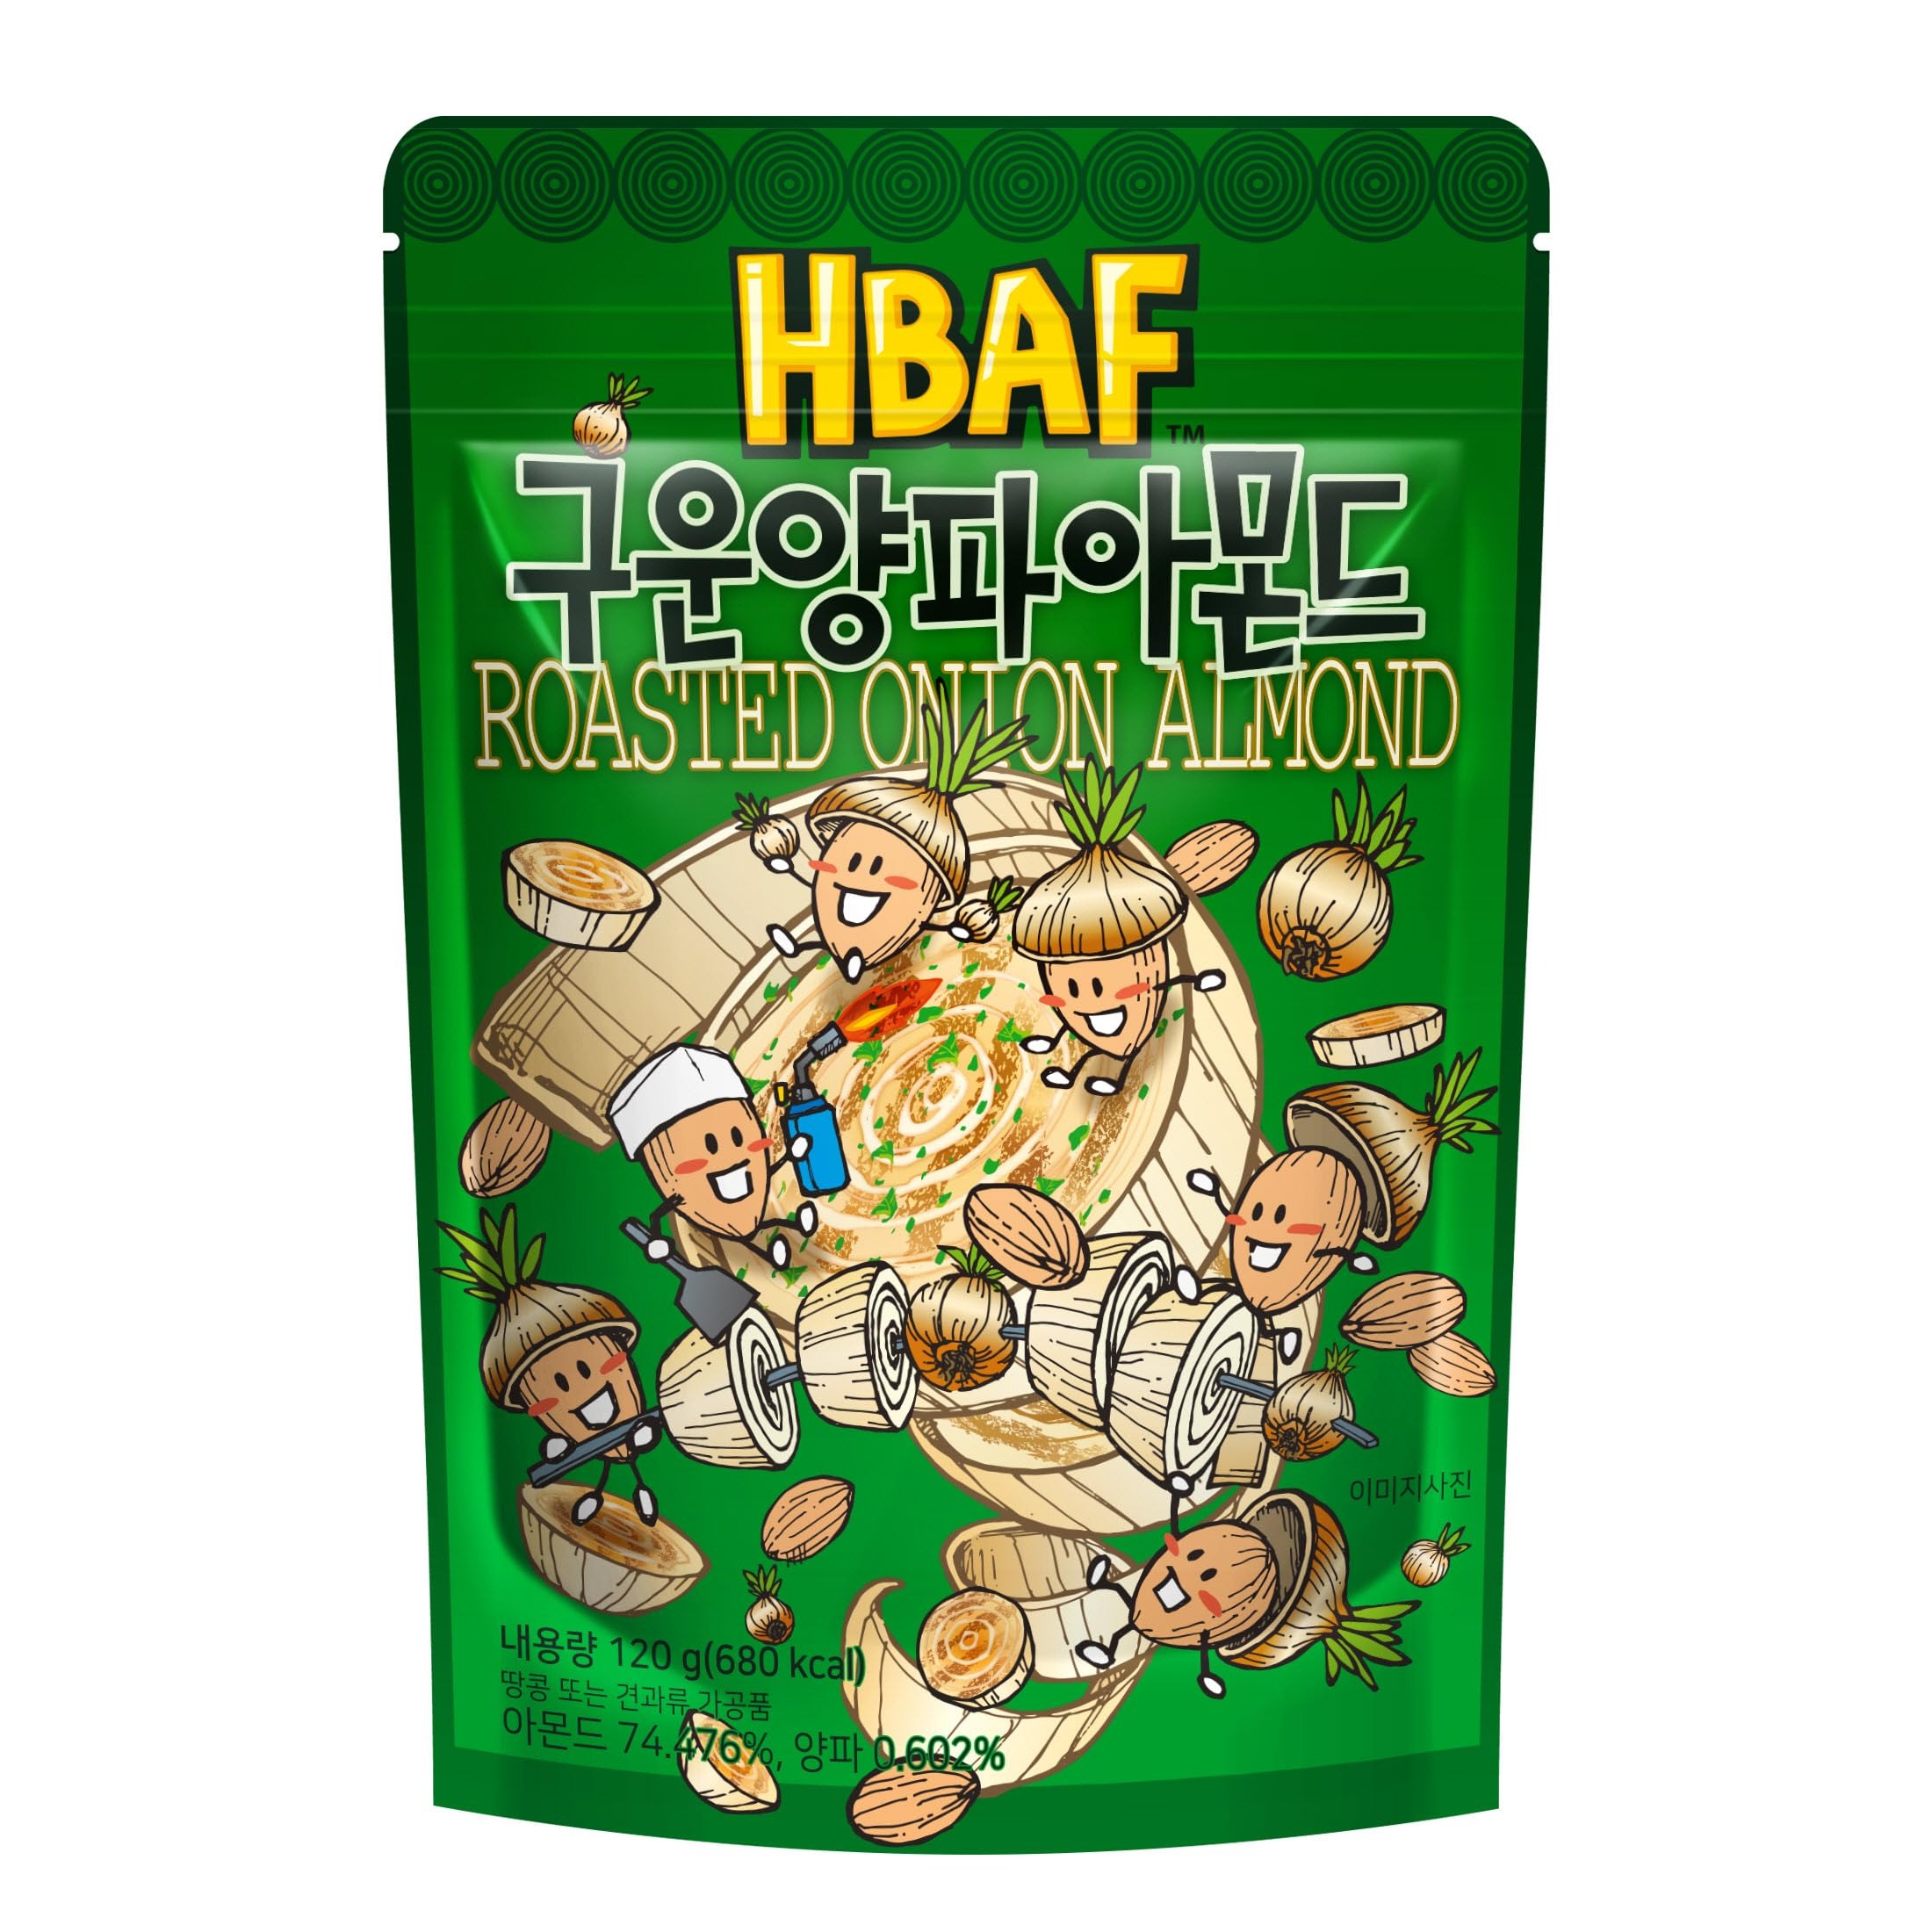
Item Name: [Official Gilim HBAF] Korean Seasoned Almond Nut | Kids, School, Lunch, Office, Work, Travel, Camping Party Snack | Pre-workout Protein Snack | Korean Food Healthy Snacks | Asin Snack Korean Sovenior (Roasted Onion x 120 gram pack)
Bullet Point 1: 𝗦𝗮𝘃𝗼𝗿𝘆 𝗥𝗼𝗮𝘀𝘁𝗲𝗱 𝗢𝗻𝗶𝗼𝗻 𝗜𝗻𝗳𝘂𝘀𝗶𝗼𝗻: Immerse yourself in the savory allure of Korean Roasted Onion Seasoned Almonds. Each almond is delicately seasoned with the rich and aromatic flavor of roasted onion, offering a symphony of tastes that's both satisfying and sophisticated.
Bullet Point 2: 𝟭𝟮𝟬-𝗚𝗿𝗮𝗺 𝗚𝗲𝗻𝗲𝗿𝗼𝘀𝗶𝘁𝘆: Enjoy a satisfying portion of our delightful Baked Roasted Corn almonds. With 120 grams of snacking goodness, you have plenty of opportunities to satisfy your cravings and share these savory treats with friends and family.
Bullet Point 3: 𝗡𝘂𝘁𝗿𝗶𝘁𝗶𝗼𝘂𝘀 𝗮𝗻𝗱 𝗽𝗿𝗼𝘁𝗲𝗶𝗻-𝗽𝗮𝗰𝗸𝗲𝗱: Indulge in a guilt-free snack that not only satisfies your cravings but also provides a nutritional boost. Almonds are known for their high protein content, healthy fats, fiber, and essential vitamins and minerals.ity, ensuring a freshness that elevates the overall snacking sensation.
Bullet Point 4: 𝗩𝗲𝗿𝘀𝗮𝘁𝗶𝗹𝗶𝘁𝘆 𝗮𝘁 𝗶𝘁𝘀 𝗕𝗲𝘀𝘁: From satisfying after-school cravings to being the perfect companion for trips, work breaks, and camping adventures, these almonds adapt to your lifestyle effortlessly. Experience a versatile snack that's always in sync with your needs.
Bullet Point 5: 𝗡𝘂𝘁𝗿𝗶𝗲𝗻𝘁-𝗣𝗮𝗰𝗸𝗲𝗱 𝗘𝗻𝗲𝗿𝗴𝘆: These almonds aren't just a snack; they're a source of wholesome energy. Packed with protein and nutrients, they provide the perfect pre-workout boost, or a convenient source of nourishment during a busy day at work or school.
Bullet Point 6: 𝗗𝗶𝘃𝗲𝗿𝘀𝗲 𝗗𝗶𝗽 𝗣𝗹𝗮𝘁𝘁𝗲𝗿𝘀: Create a colorful spread of dipping options, including creamy hummus, zesty salsa, and tangy guacamole. Pair them with an assortment of pita chips, tortilla chips, and fresh veggie sticks for a versatile and interactive snack station.
Bullet Point 7: 𝗭𝗶𝗽 𝗦𝗲𝗮𝗹 𝗙𝗿𝗲𝘀𝗵𝗻𝗲𝘀𝘀: Our innovation is your advantage. Our zip seal packaging has been meticulously designed to preserve the almonds' inherent crunchiness and potent wasabi flavor. Every bite retains the vibrancy of just-opening-the-pack freshness.
Value: 4.2329
Unit: Ounce

Price: 5.58